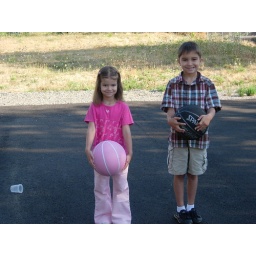
The boy is in 3rd, the girl in K. And they have color-coordinated basketballs. 2006